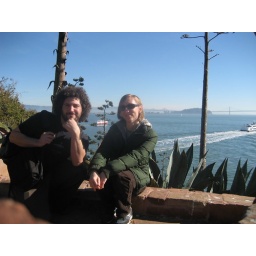
this is usually closed for sea bird breeding purposes. photo by the rock (who got its knuckles in the picture)